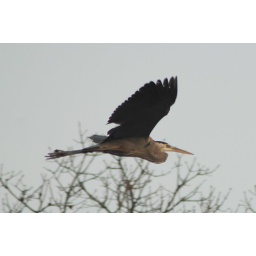
a great blue heron flew past the house and landed in the tree across the street.